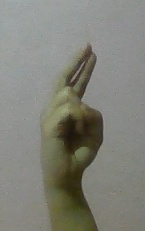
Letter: zay